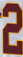
Number: 2